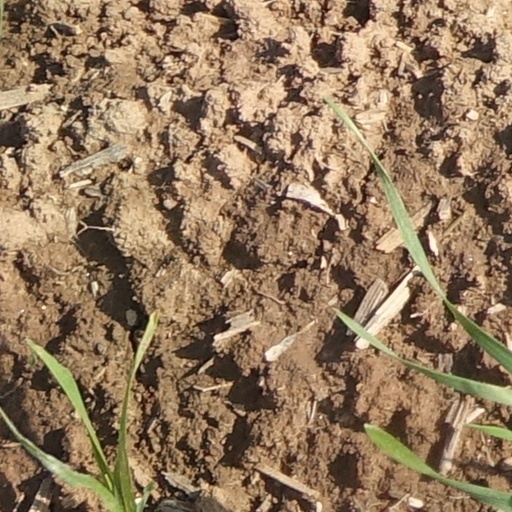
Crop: wheat